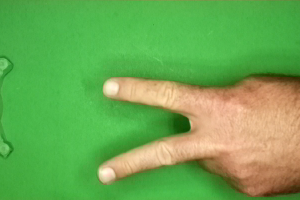
Label: scissors